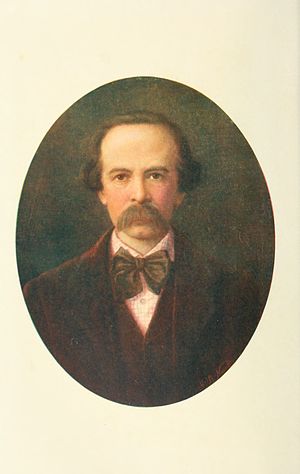
Theodore Watts-Dunton
Theodore Watts-Dunton.
Walter Theodore Watts-Dunton var en engelsk forfatter og kritiker.